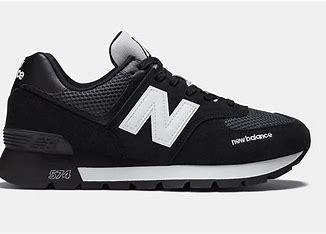
Brand: New
Model: Balance 574